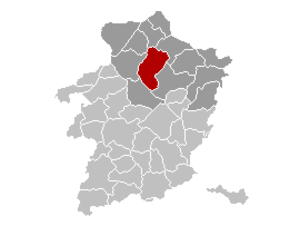
Carte indiquant la localisation de la commune de Peer dans la Province de Limbourg.